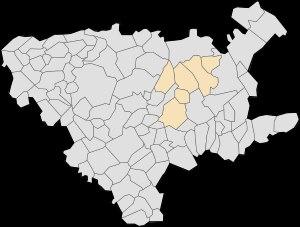
Le canton de Béthune-Est est une division administrative française située dans le département du Pas-de-Calais et la région Nord-Pas-de-Calais.